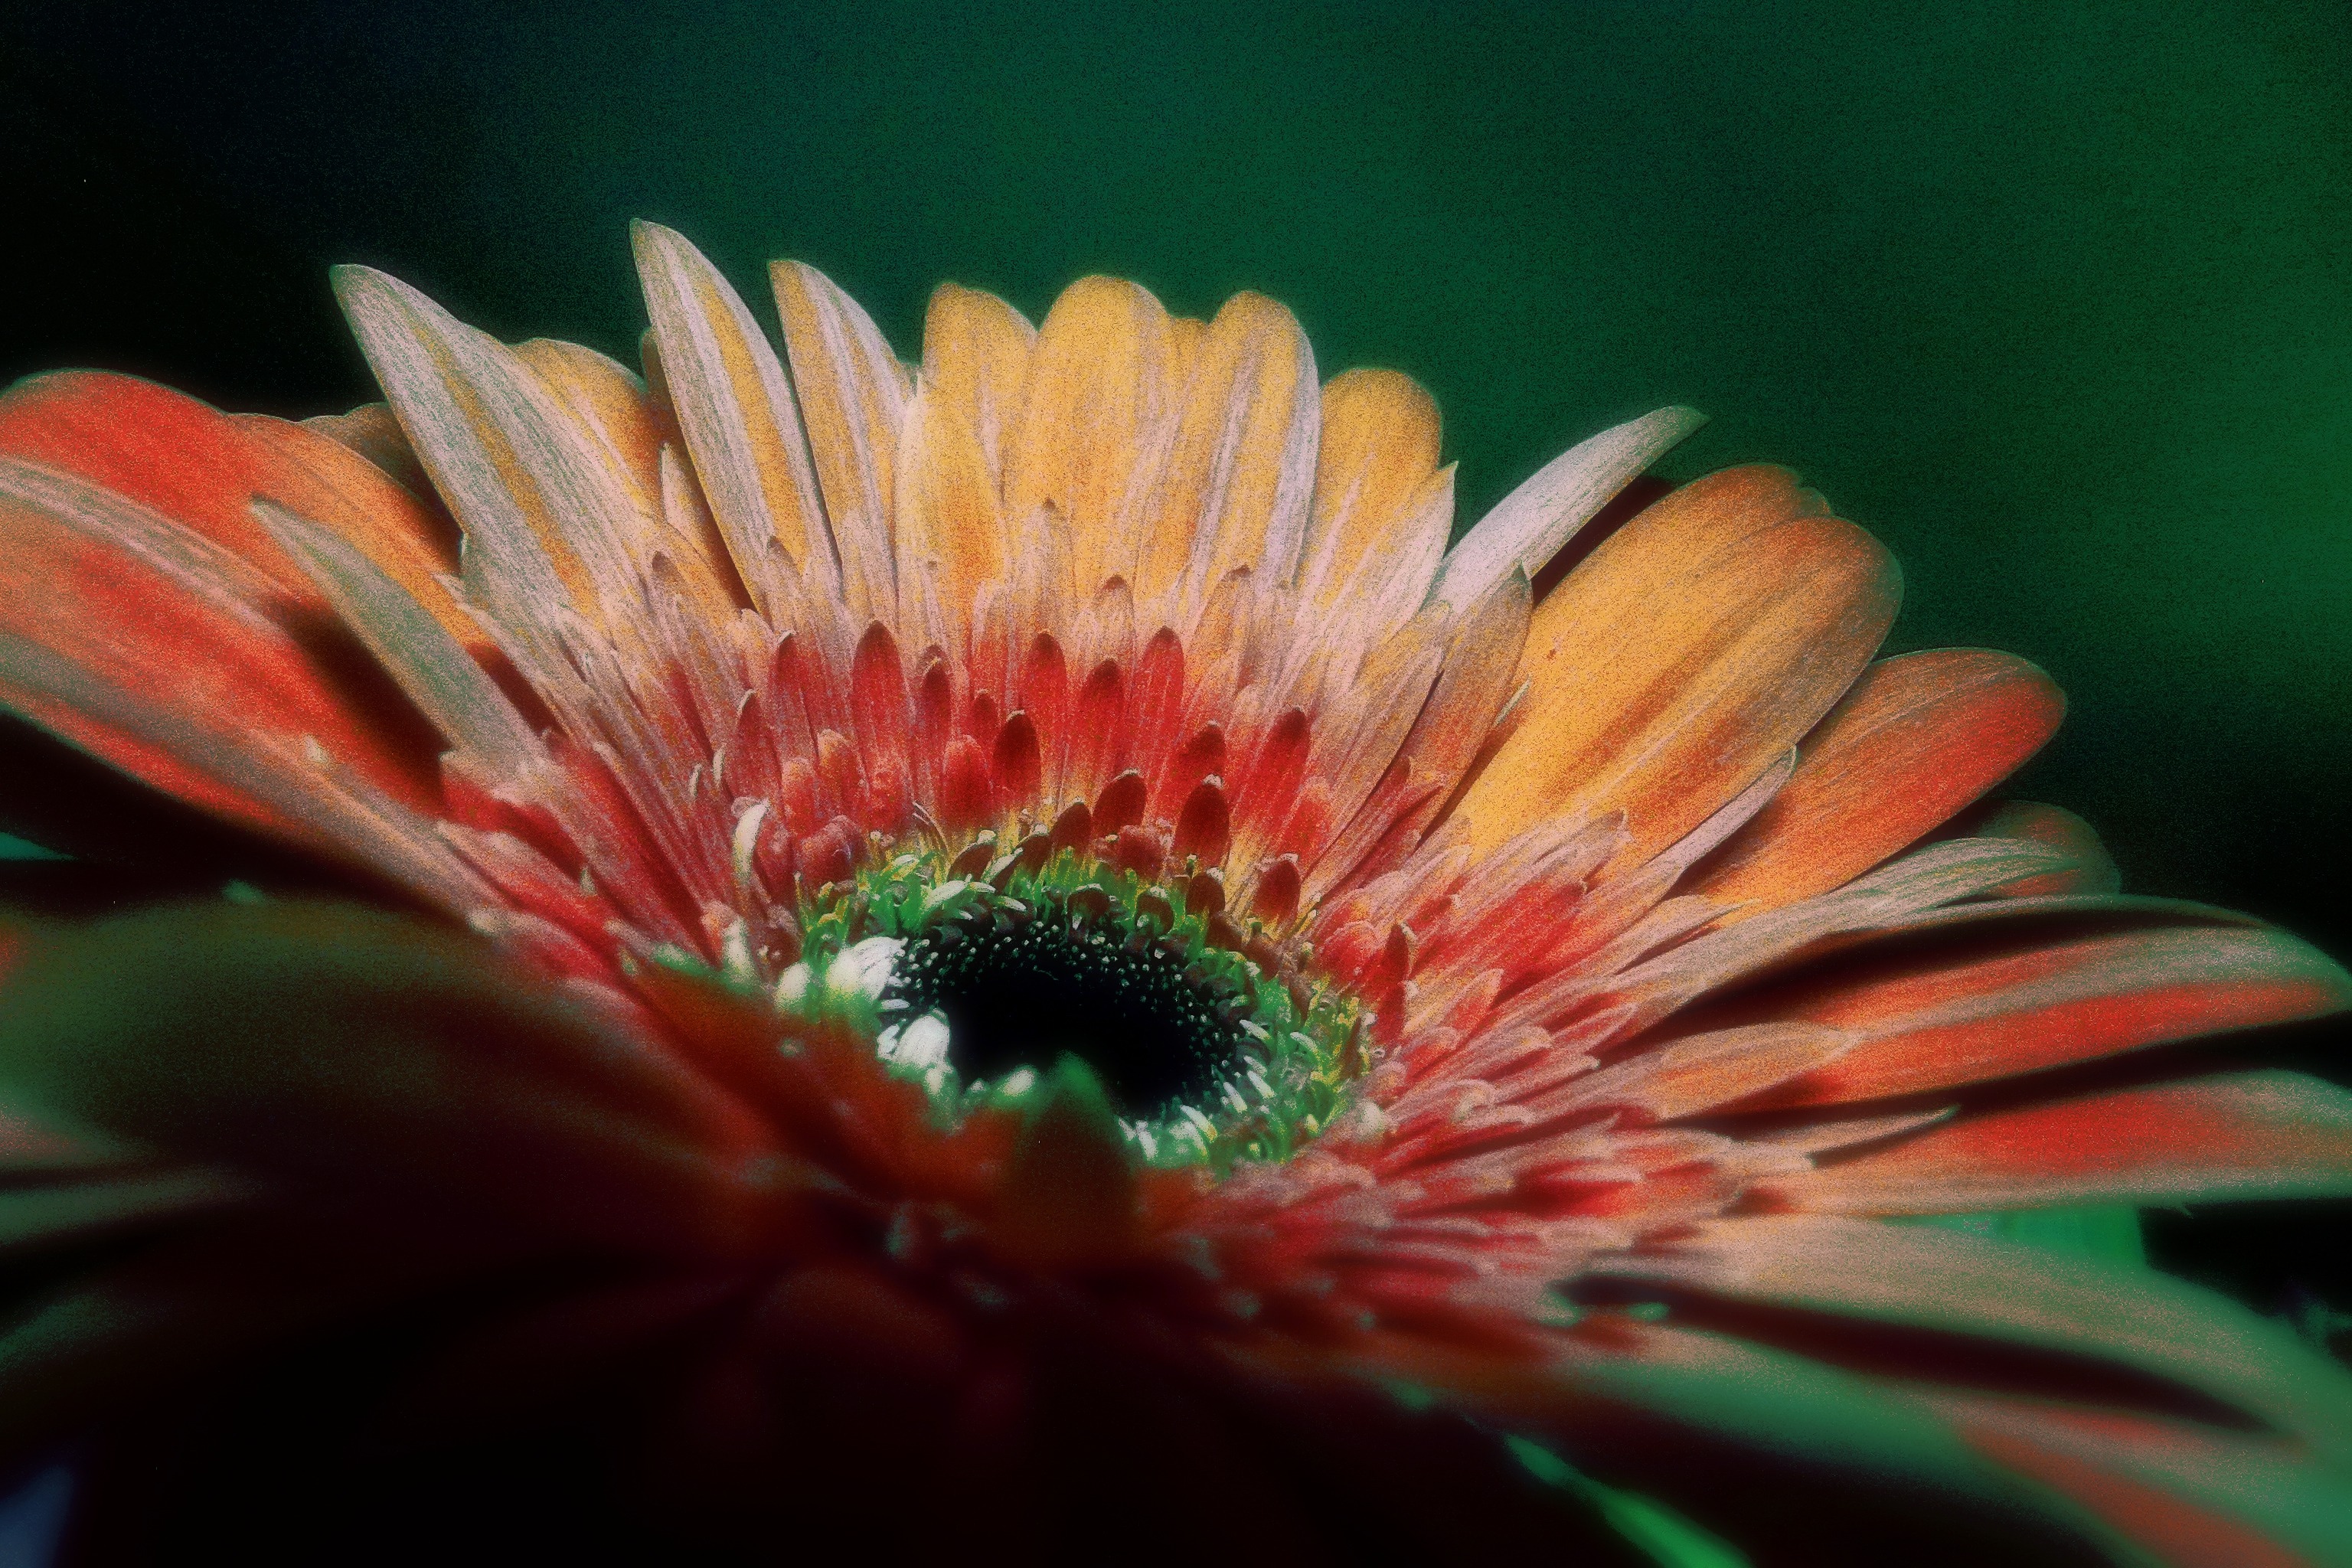
nature, plant, photography, flower, petal, daisy, green, red, macro, botany, flora, close up, gerbera, colored, macro photography, flowering plant, daisy family, plant stem, land plant, softened